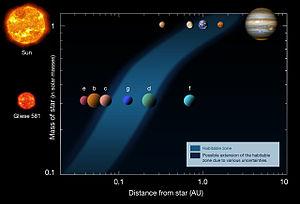
Gliese 581 est une étoile naine rouge située dans la constellation de la Balance à 20,5 années-lumière du Système solaire.
Une planète tellurique, en opposition aux planètes gazeuses, est une planète composée essentiellement de roches et de métal qui possède en général trois enveloppes concentriques. Sa surface est solide et composée principalement de matériaux non volatils, généralement des roches silicatées et du fer métallique. Sa densité est donc relativement élevée, comprise entre 4 et 5,7.
Un objet d'intérêt de Kepler, en anglais Kepler Object of Interest, est une étoile observée par le télescope spatial Kepler pour laquelle un candidat de planète en transit a été détecté. Les KOI forment un sous-ensemble d'une liste de 150 000 étoiles sélectionnées pour le programme Kepler, qui est elle-même un sous-ensemble du Kepler Input Catalog.
Une zone habitable ou ZH est, en astronomie et en exobiologie, une région de l'espace où les conditions sont favorables à l'apparition de la vie telle que nous la connaissons sur Terre. Il existe deux types de régions qui peuvent être conjointement favorables, l'une au niveau d'un système planétaire, l'autre au niveau d'une galaxie. Les planètes et les lunes situées dans ces régions sont des candidates possibles à l'habitabilité d'une planète et donc potentiellement capables d'héberger une vie extraterrestre.
La zone habitable galactique est la région d'une galaxie où les conditions favorisent le développement de la vie complexe.